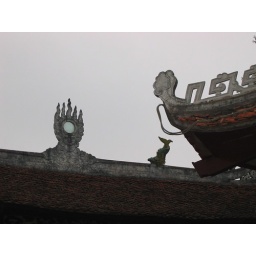
Detail on the roof of an old Temple. See the jumping catfish and the sun burning bright in the clouds.